Centenary Square

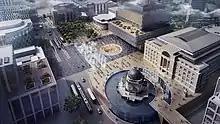
Broadway Malyan's shortlisted concept design

An international design competition was held through the RIBA and the Landscape Institute on behalf of Birmingham City Council in October 2014 to find a design to transform the square. Funding for the competition and development of the square has come from the GBSLEP.